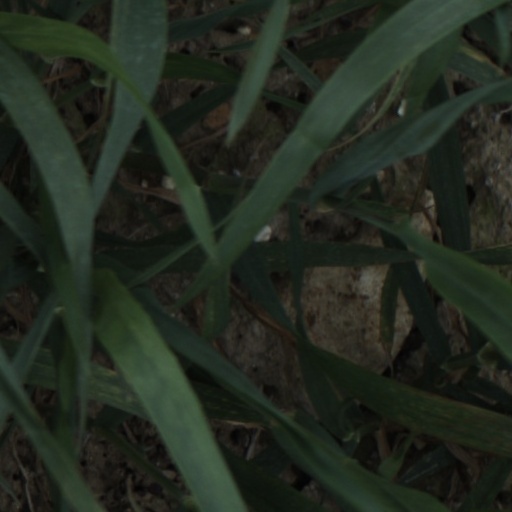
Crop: wheat